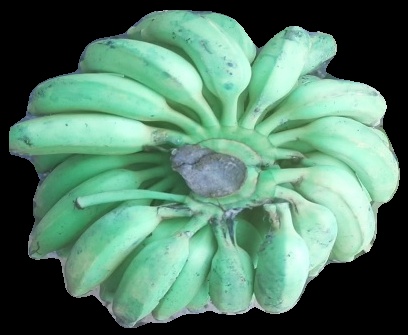
Variety: elakki-bale
Grade: grade2